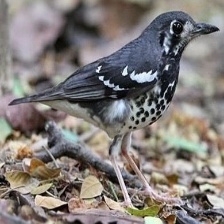
Species: ASHY THRUSHBIRD
Scientific name: GEOKICHLA CINEREA